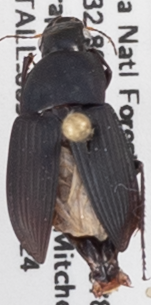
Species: Anisodactylus haplomus
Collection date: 2019-07-24
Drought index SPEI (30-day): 0.54
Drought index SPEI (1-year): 0.63
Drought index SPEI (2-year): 0.71